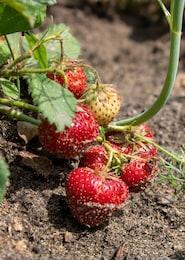
Label: Strawberry